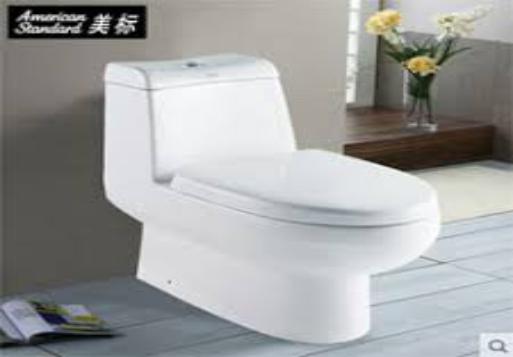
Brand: American Standard
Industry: Necessities